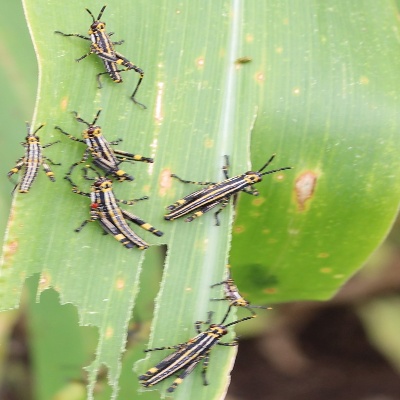
Crop: Maize
Condition: grasshoper